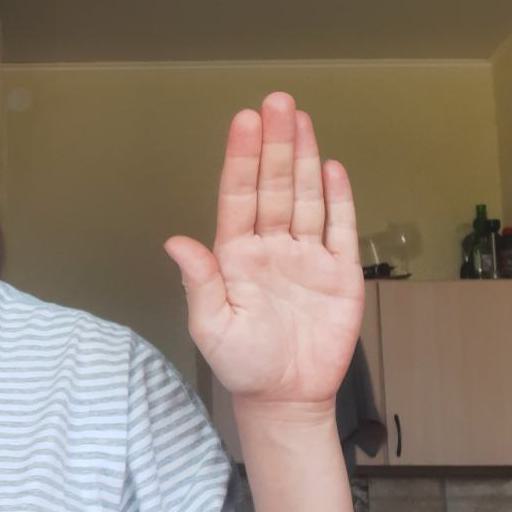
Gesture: stop